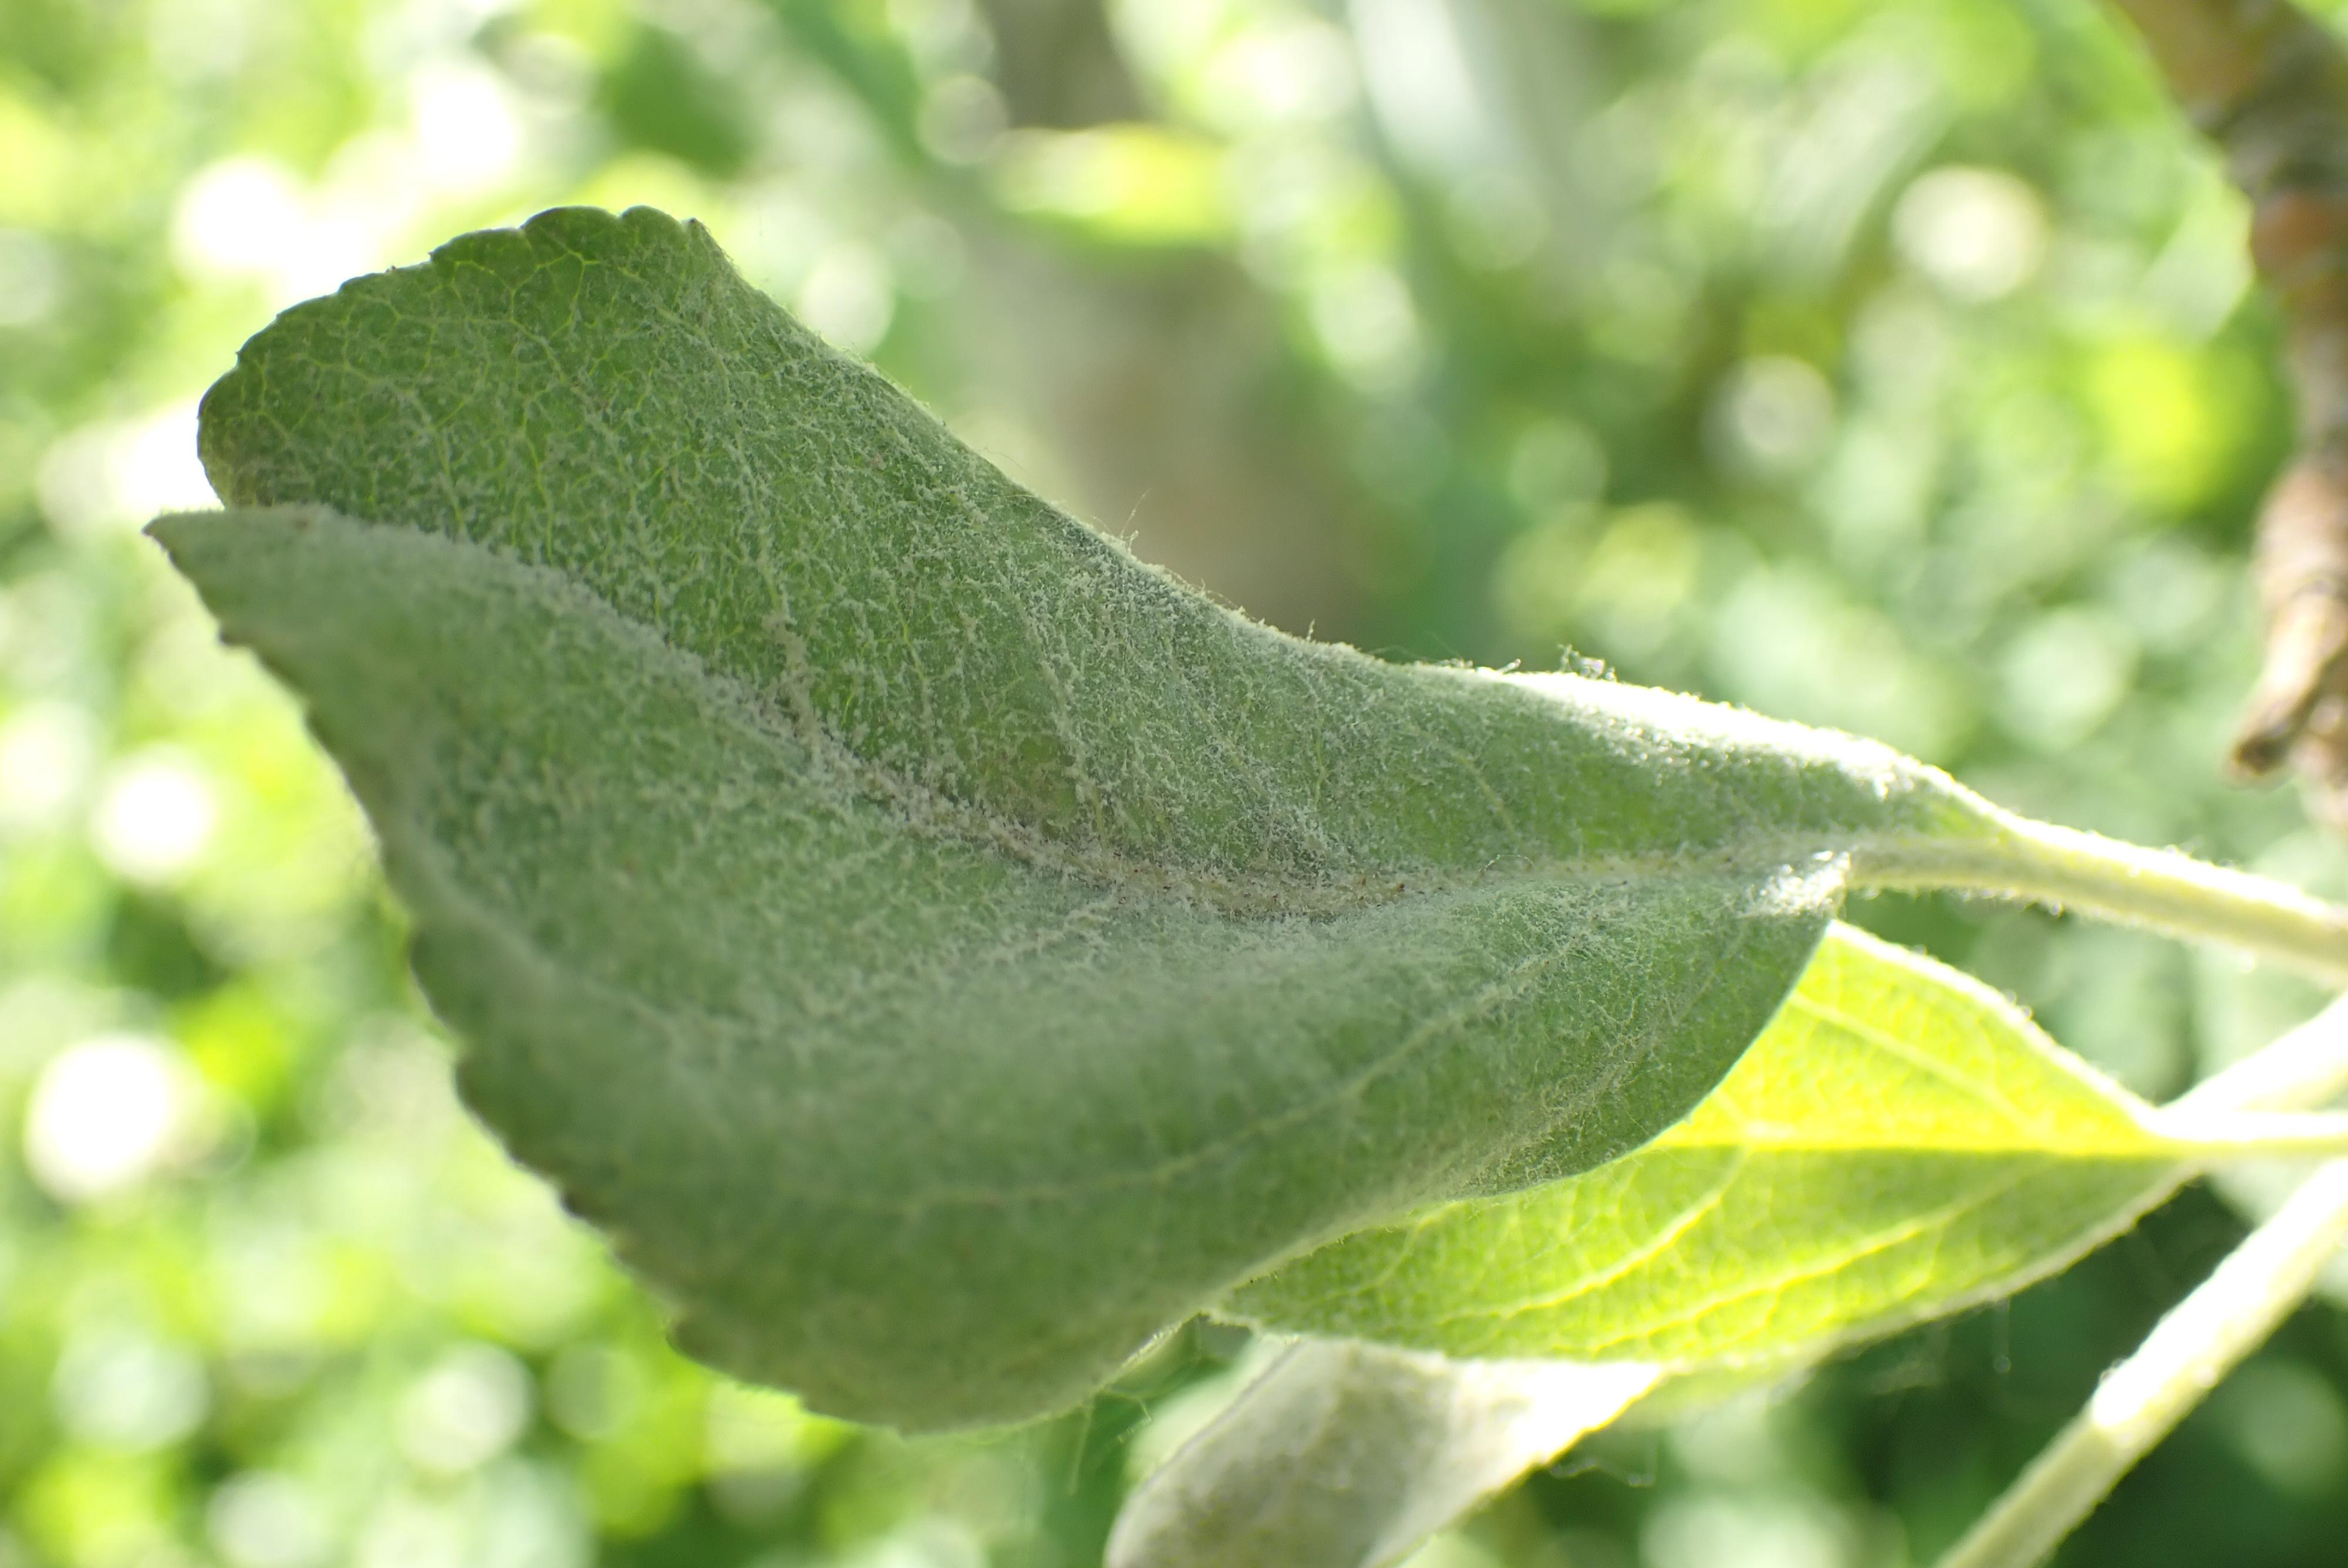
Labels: powdery_mildew